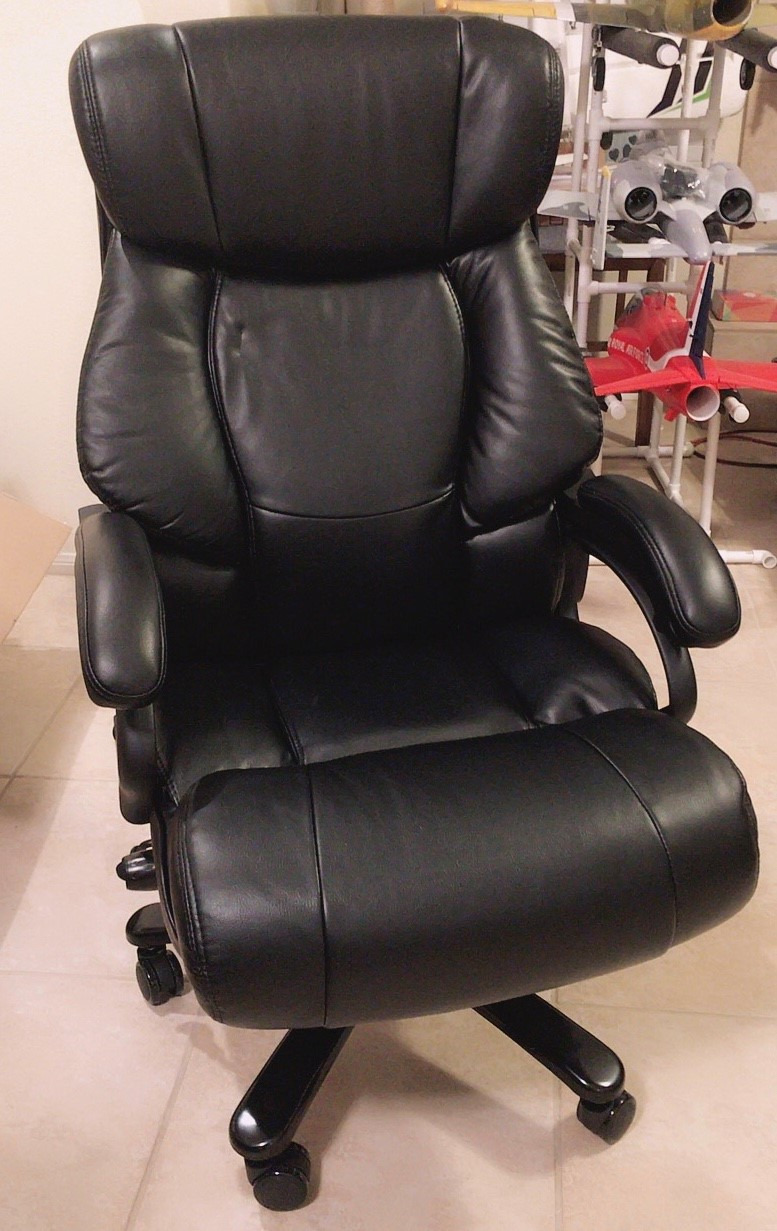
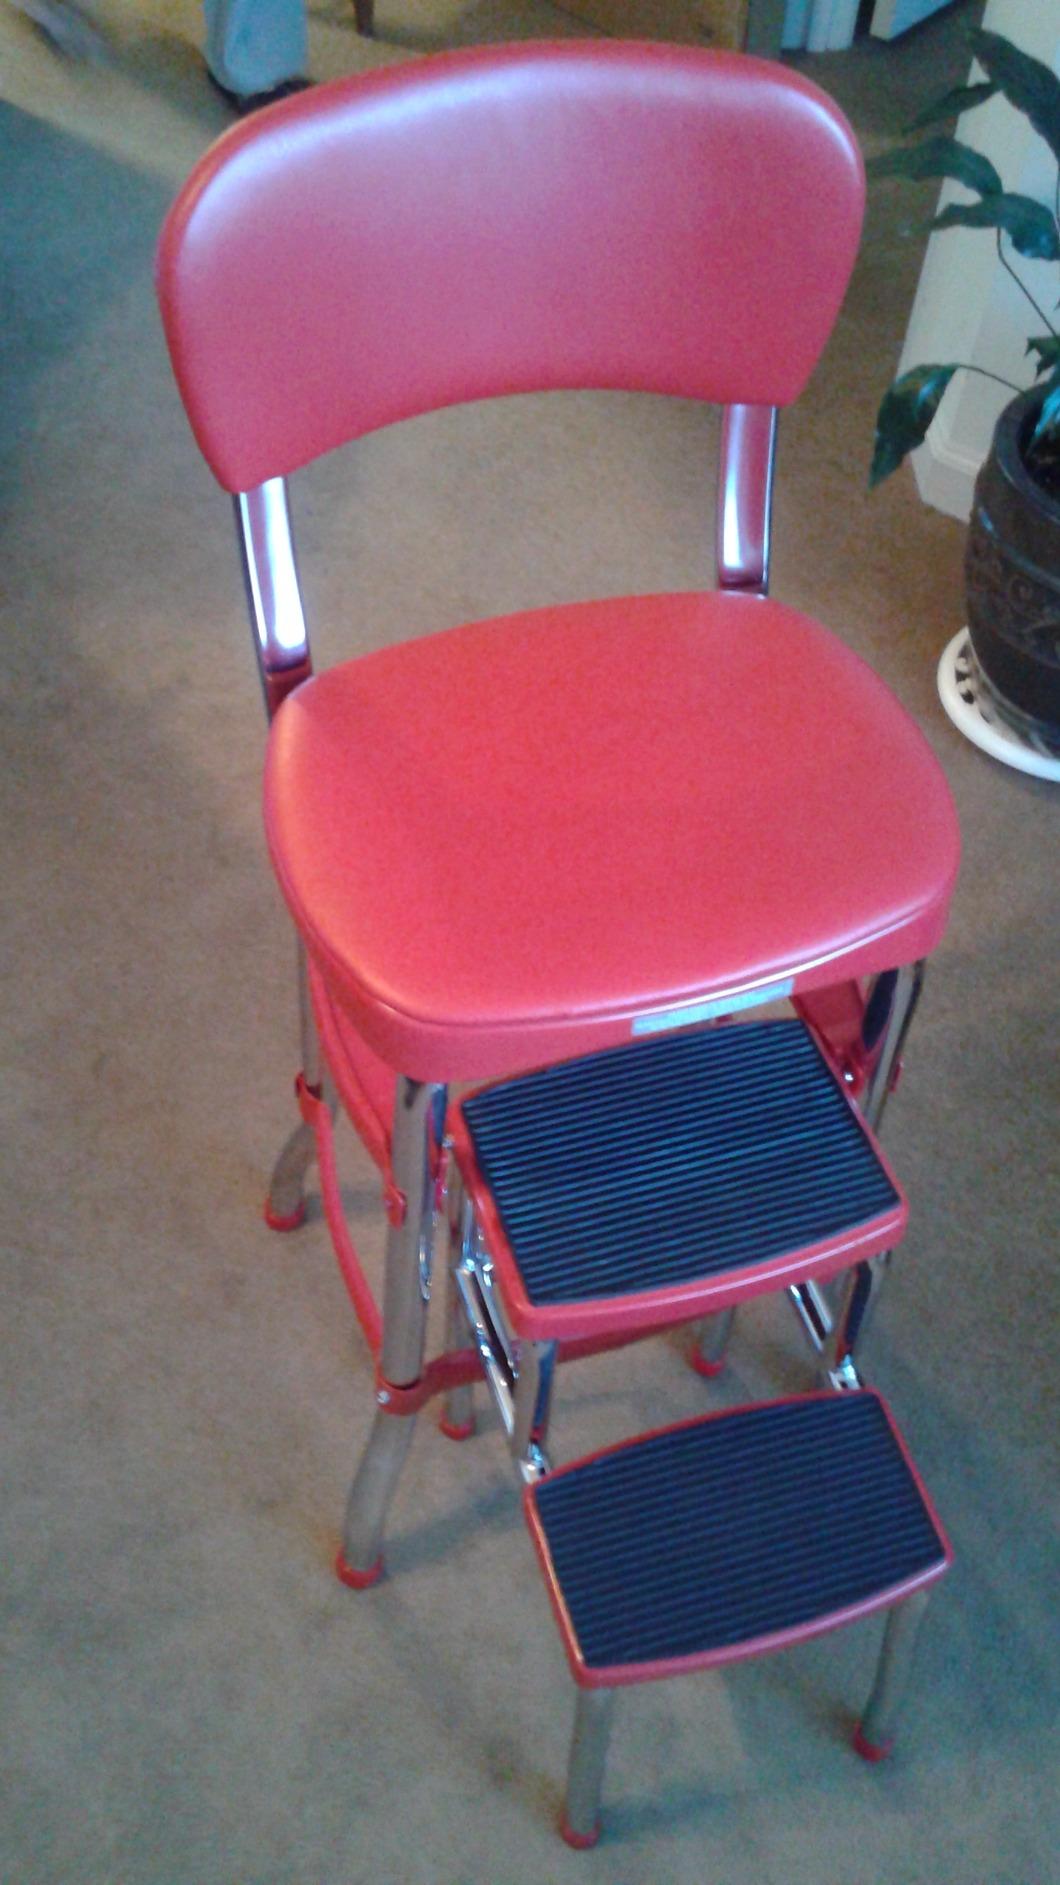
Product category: items_chair
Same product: no